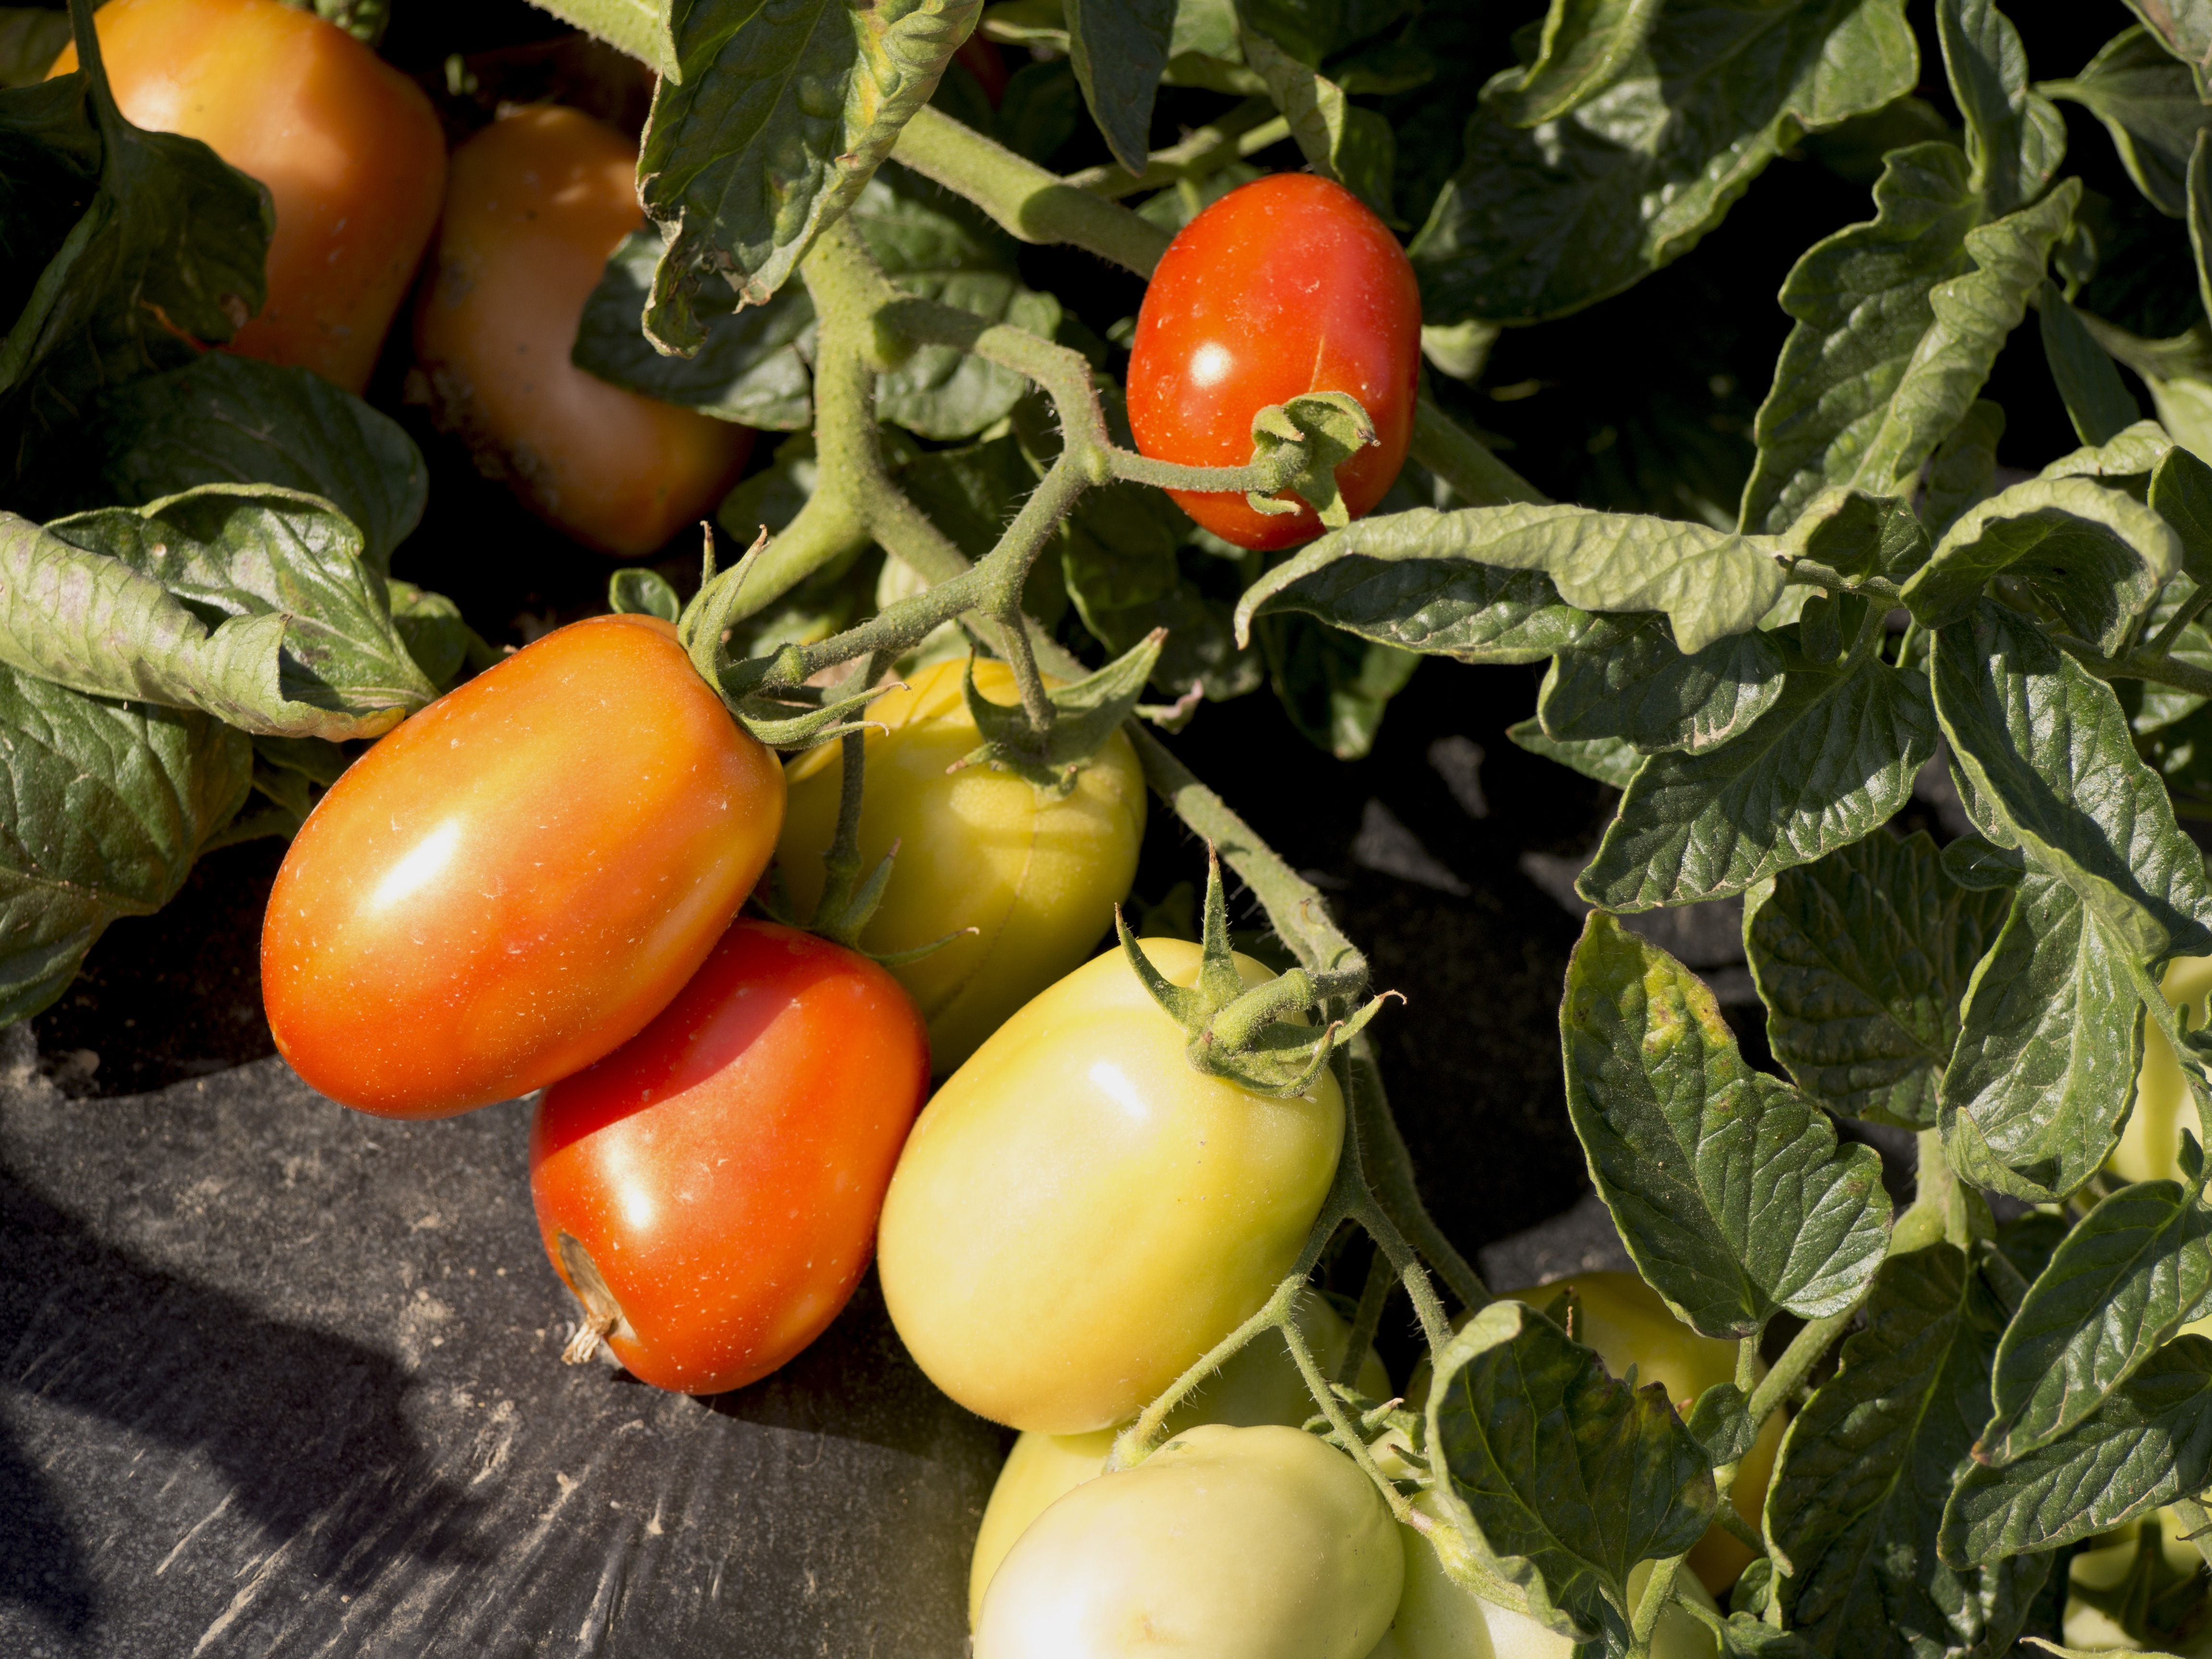
plant, fruit, food, green, red, produce, vegetable, tomato, vegetables, tomatoes, vitamins, gardener, vegetable garden, flowering plant, land plant, potato and tomato genus